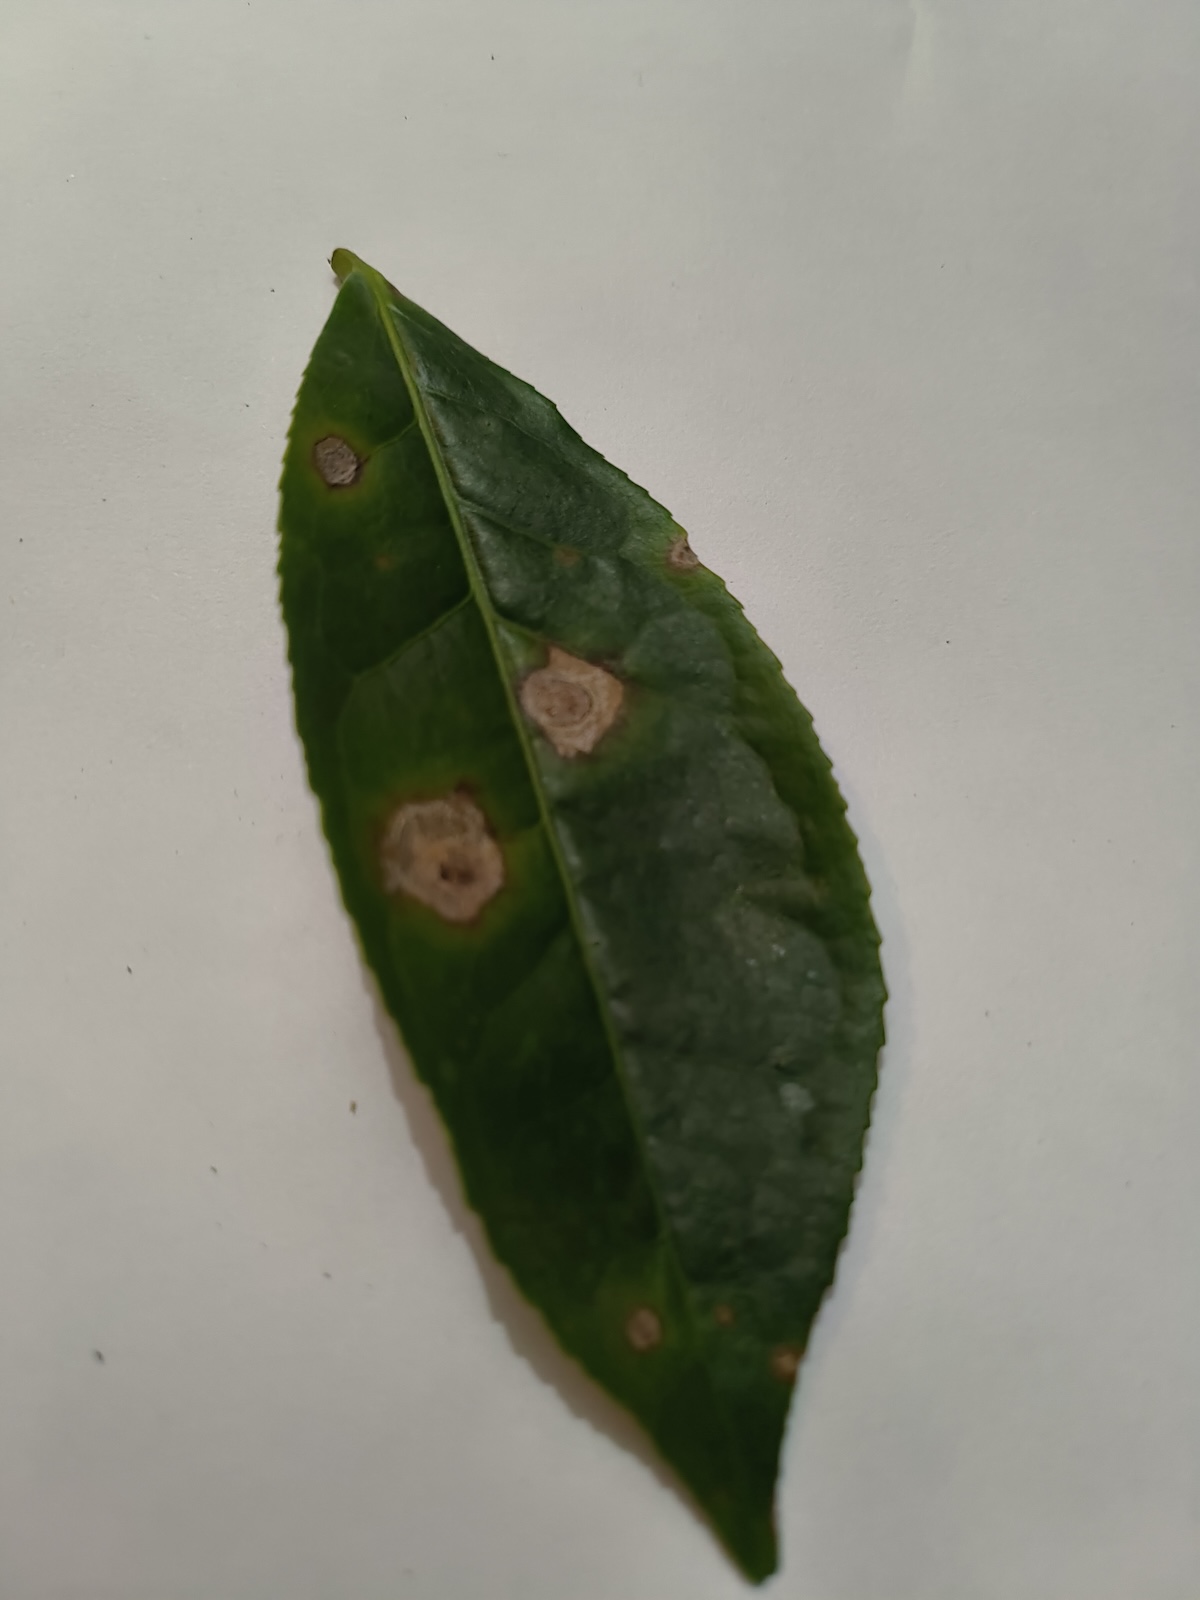
Label: Gray Blight